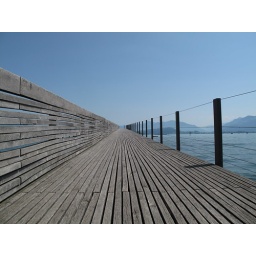
oldest wooden bridge in Europe - apparently